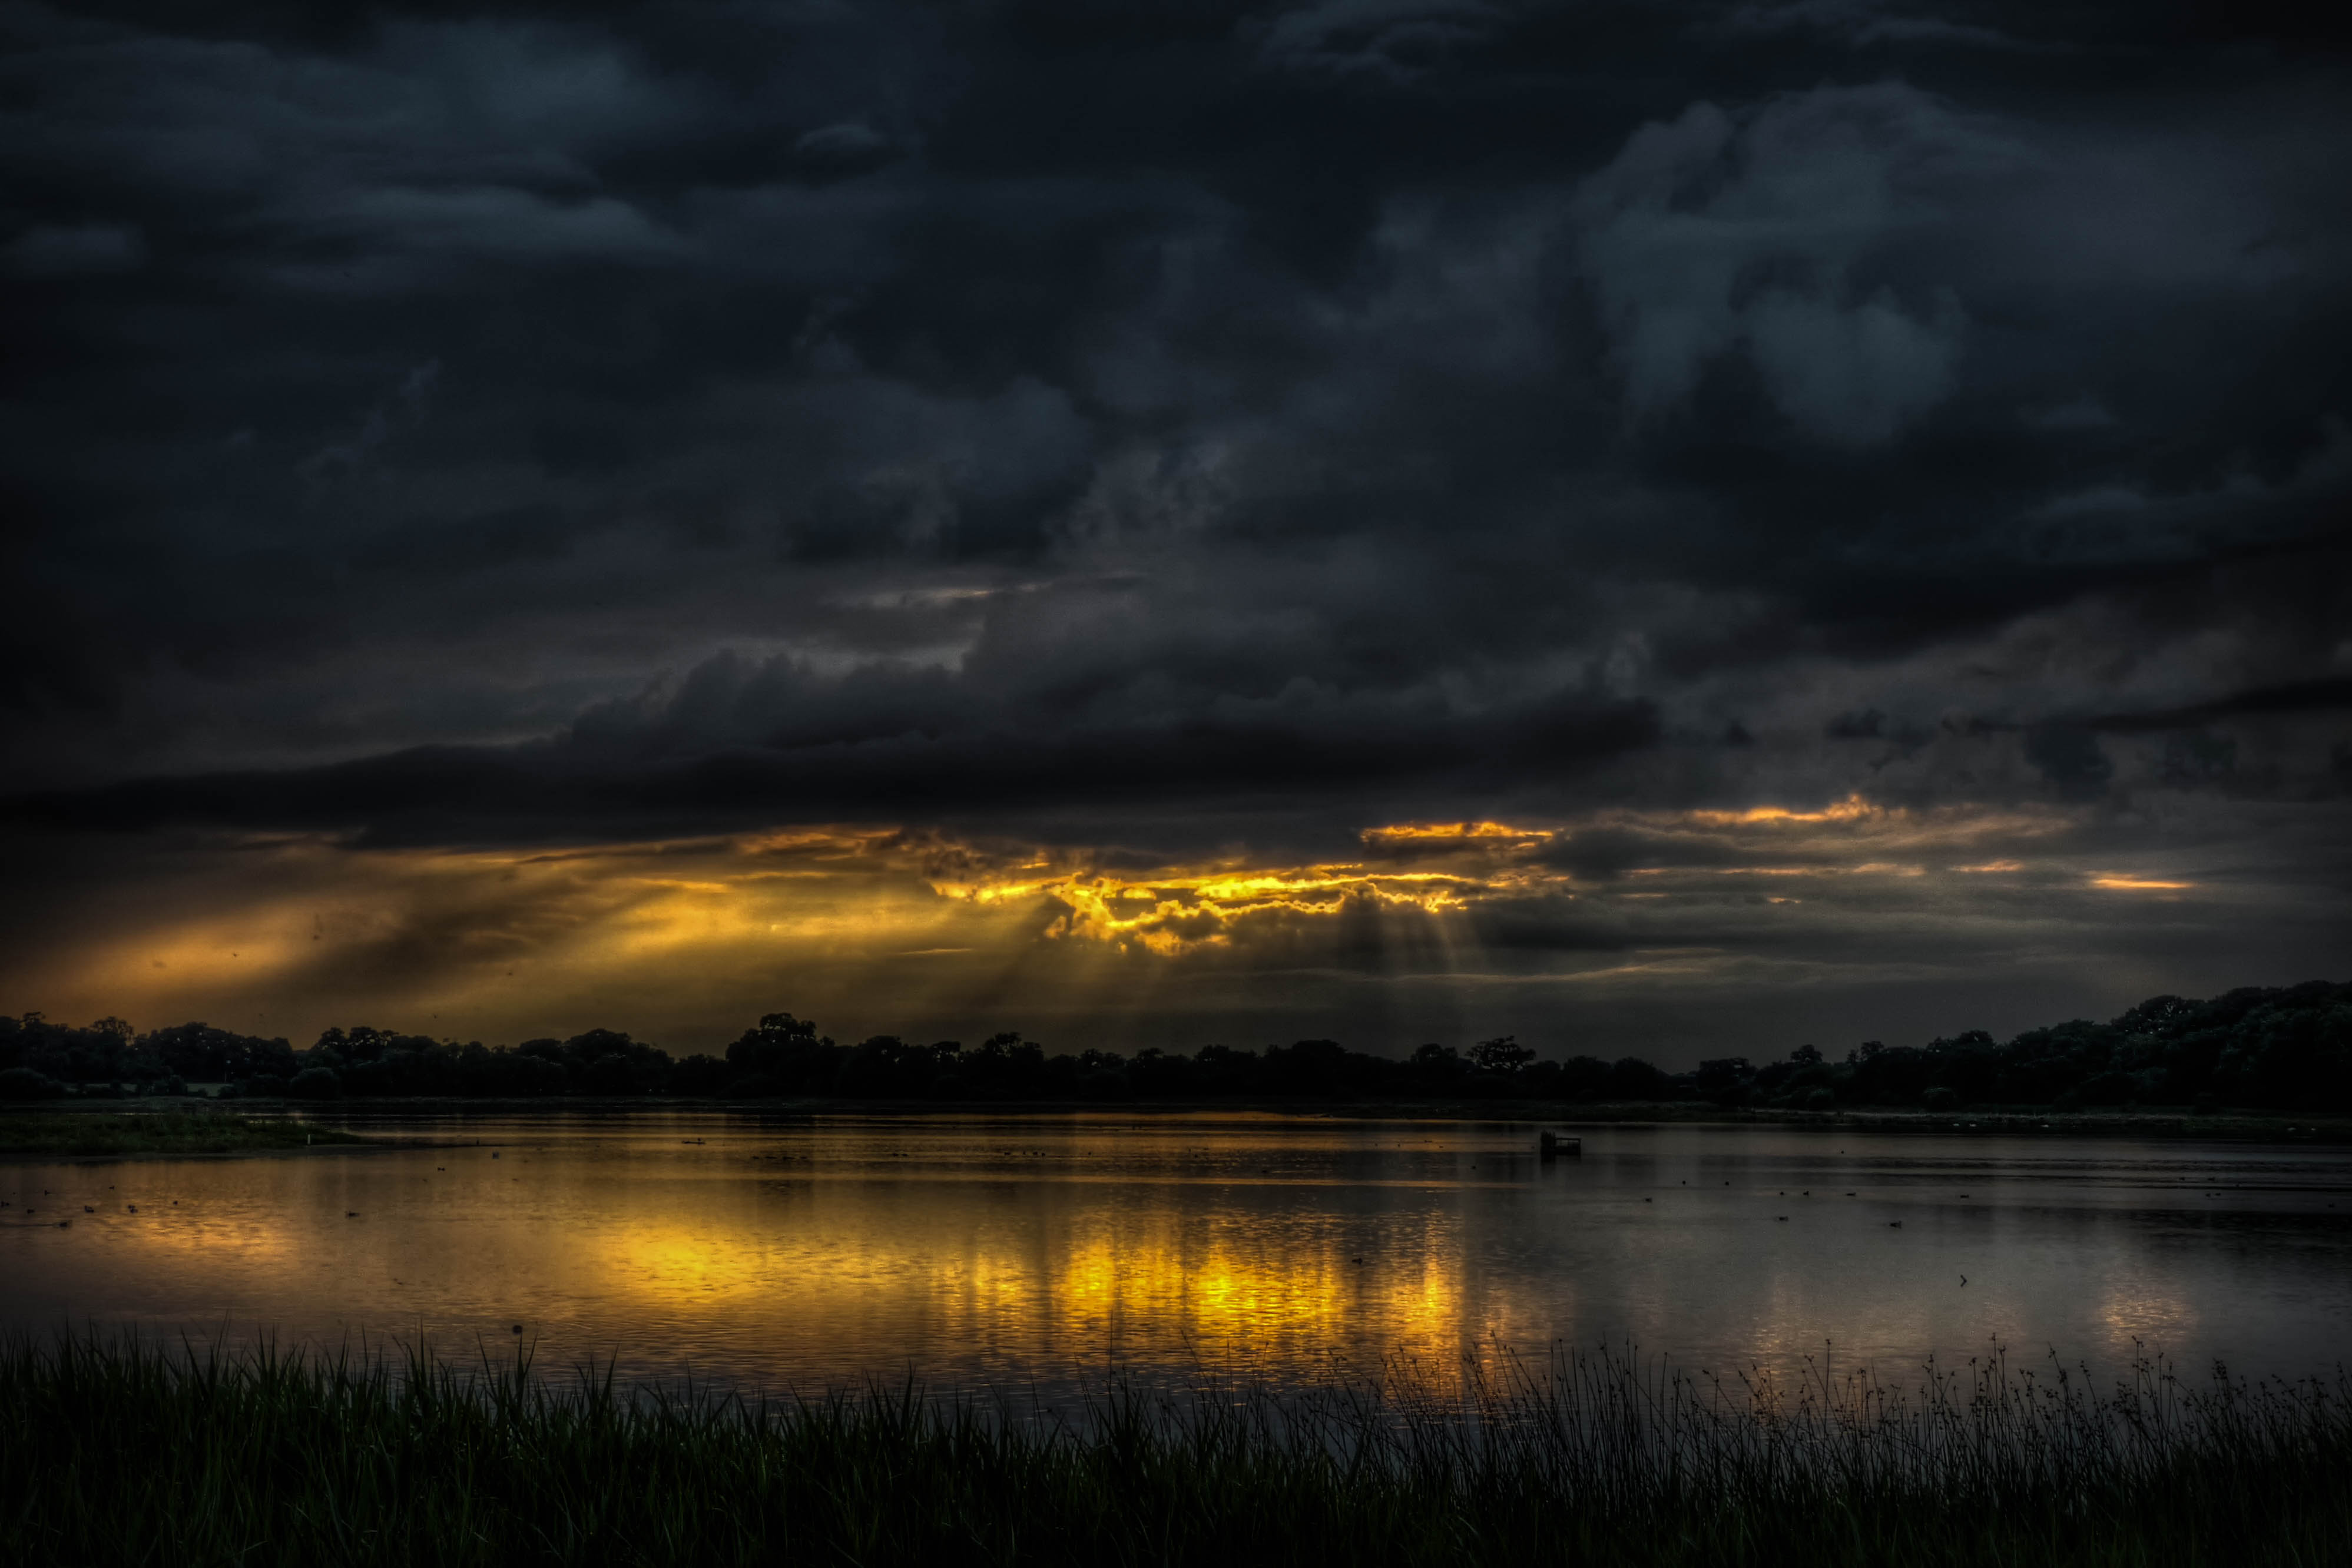
nature, horizon, light, cloud, sky, sunrise, sunset, night, sunlight, morning, dawn, atmosphere, dusk, evening, twilight, reflection, weather, darkness, hdr, clouds, stormy, rays, crepuscularrays, crepuscular, stormyclouds, godrays, afterglow, meteorological phenomenon